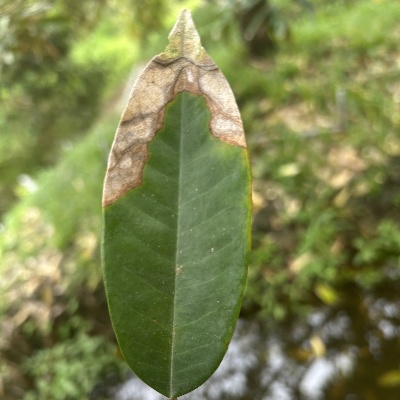
Label: Leaf_Colletotrichum